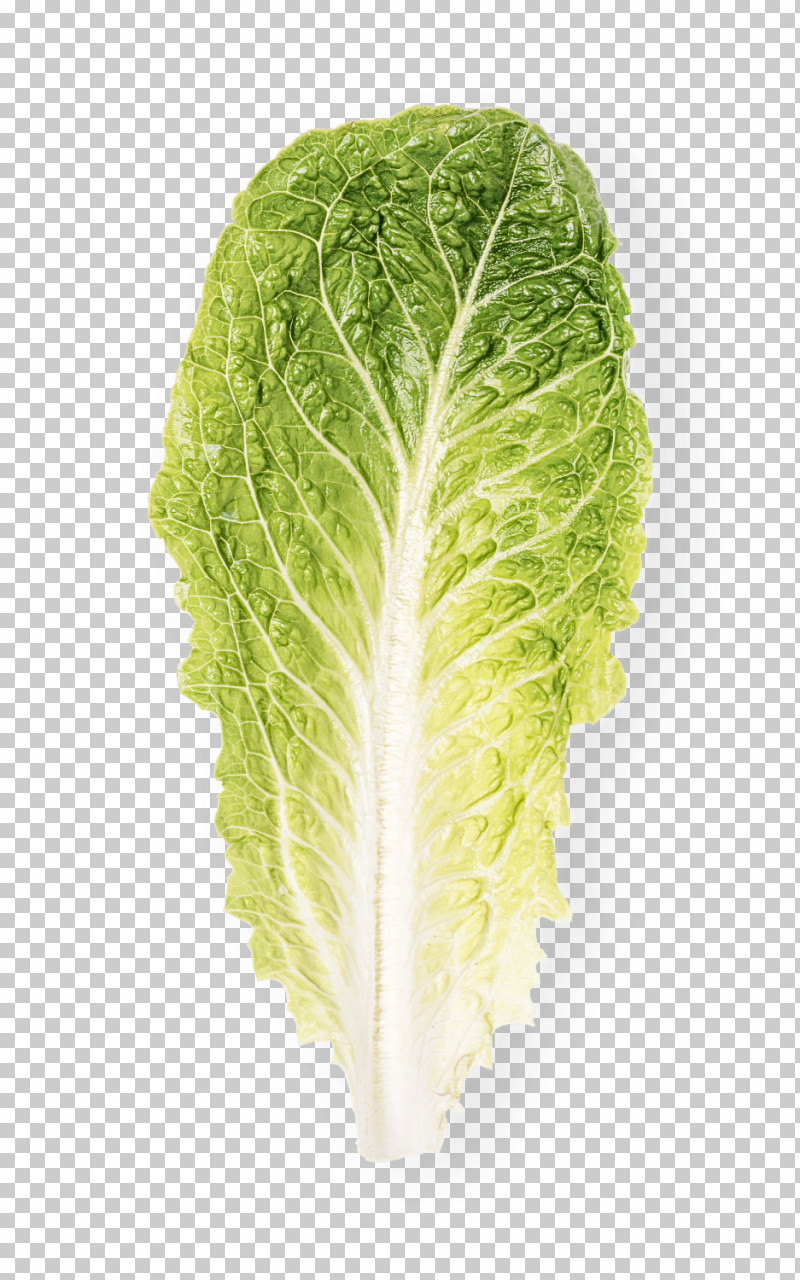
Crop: unknown
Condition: cabbage